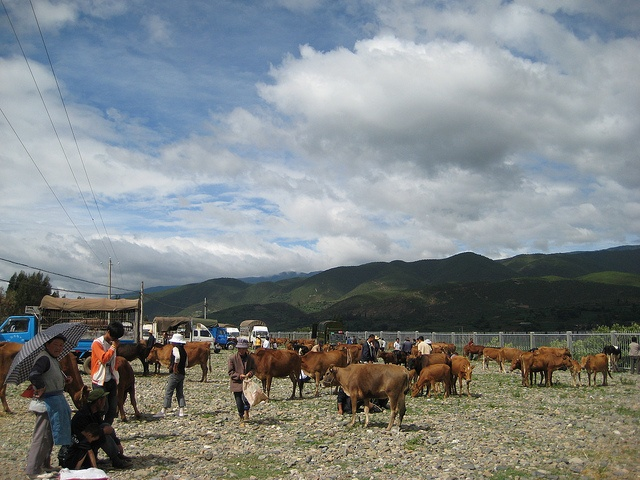
many cows in an open field with mountains and the sky in the background
Many people are in an enclosure with cattle.
A group of people standing next to a herd of cows
A herd of cattle grazing next to people standing on a grass covered field.
A large group of cows standing in a field with people onlooking.